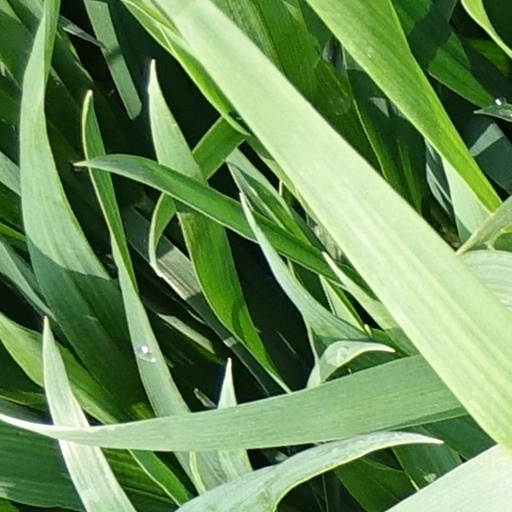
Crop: wheat